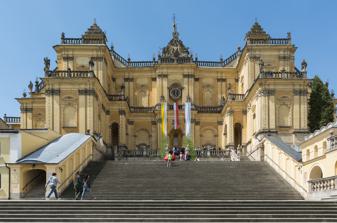
Building: Basilica of the Visitation, Wambierzyce
Country: Czechia
Year built: 1723
Church in Wambierzyce, Poland Basilica of the Visitation in Wambierzyce Bazylika Nawiedzenia Najświętszej Marii Panny Basilica of the Visitation in Wambierzyce 50°17′33″N 16°16′18″E / 50.2924°N 16.2717°E / 50.2924; 16.2717 Location Wambierzyce Country Poland Language(s) Polish Denomination Catholic History Status Basilica Dedication Visitation of Mary Architecture Functional status Active Heritage designation Cultural heritage site Designated 2 January 1950 Style Baroque Years built 1715–1723 Administration Diocese Świdnica Deanery Nowa Ruda-Słupiec Parish Visitation of Mary Parish in Wambierzyce Basilica of the Visitation ( Polish : Bazylika Nawiedzenia Najświętszej Marii Panny , Sanktuarium Wambierzyckiej Królowej Rodzin, German: Basilika Mariä Heimsuchung ) is a Baroque basilica minor located in Wambierzyce , Poland . The basilica was built between 1715 and 1723. It was given the status of a basilica minor by Pope Pius XI in 1936. History Interior of the basilica. The present basilica is located on a hill, where in the twelfth-century, stood a wooden figure of Mary, the Mother of God . According to a chronicle from 1218, the blind Jan from Raszewo ( Jan z Raszewa ) regained his sight there. After the event, many pilgrims began visiting the area. Shortly afterwards, an altar , together with candlesticks and a baptismal font , was placed by the statue under the tree. In 1263, a wooden church was built on the hill. In 1512, Ludwik von Panwitz raised a greater church, constructed out of brick . However, the church was destroyed during the Thirty Years' War . Between 1695 and 1711, a new church was built, but quickly began to crumble and was deconstructed in 1714. Between 1715 and 1723, another church was built by Count Franciszek Antony von Goetzen, which stands to the present day. In 1936, Pope Pius XI gave the basilica the status of basilica minor . In August 1987, Cardinal Stefan Wyszyński had crowned the statue of Mary, the Mother of God , giving her the name of Wambierzyce Queen of Families ( Wambierzycka Królowa Rodzin ). References